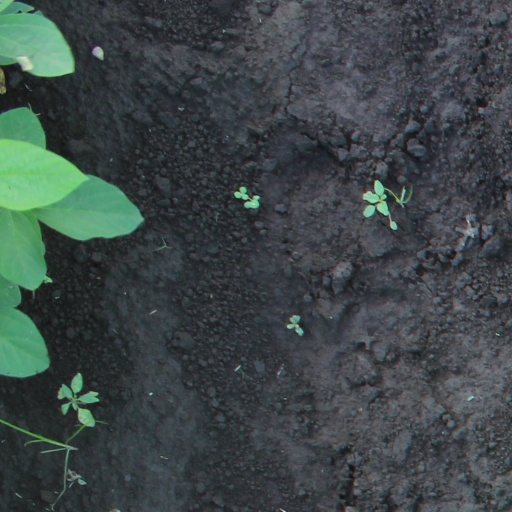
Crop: soybean